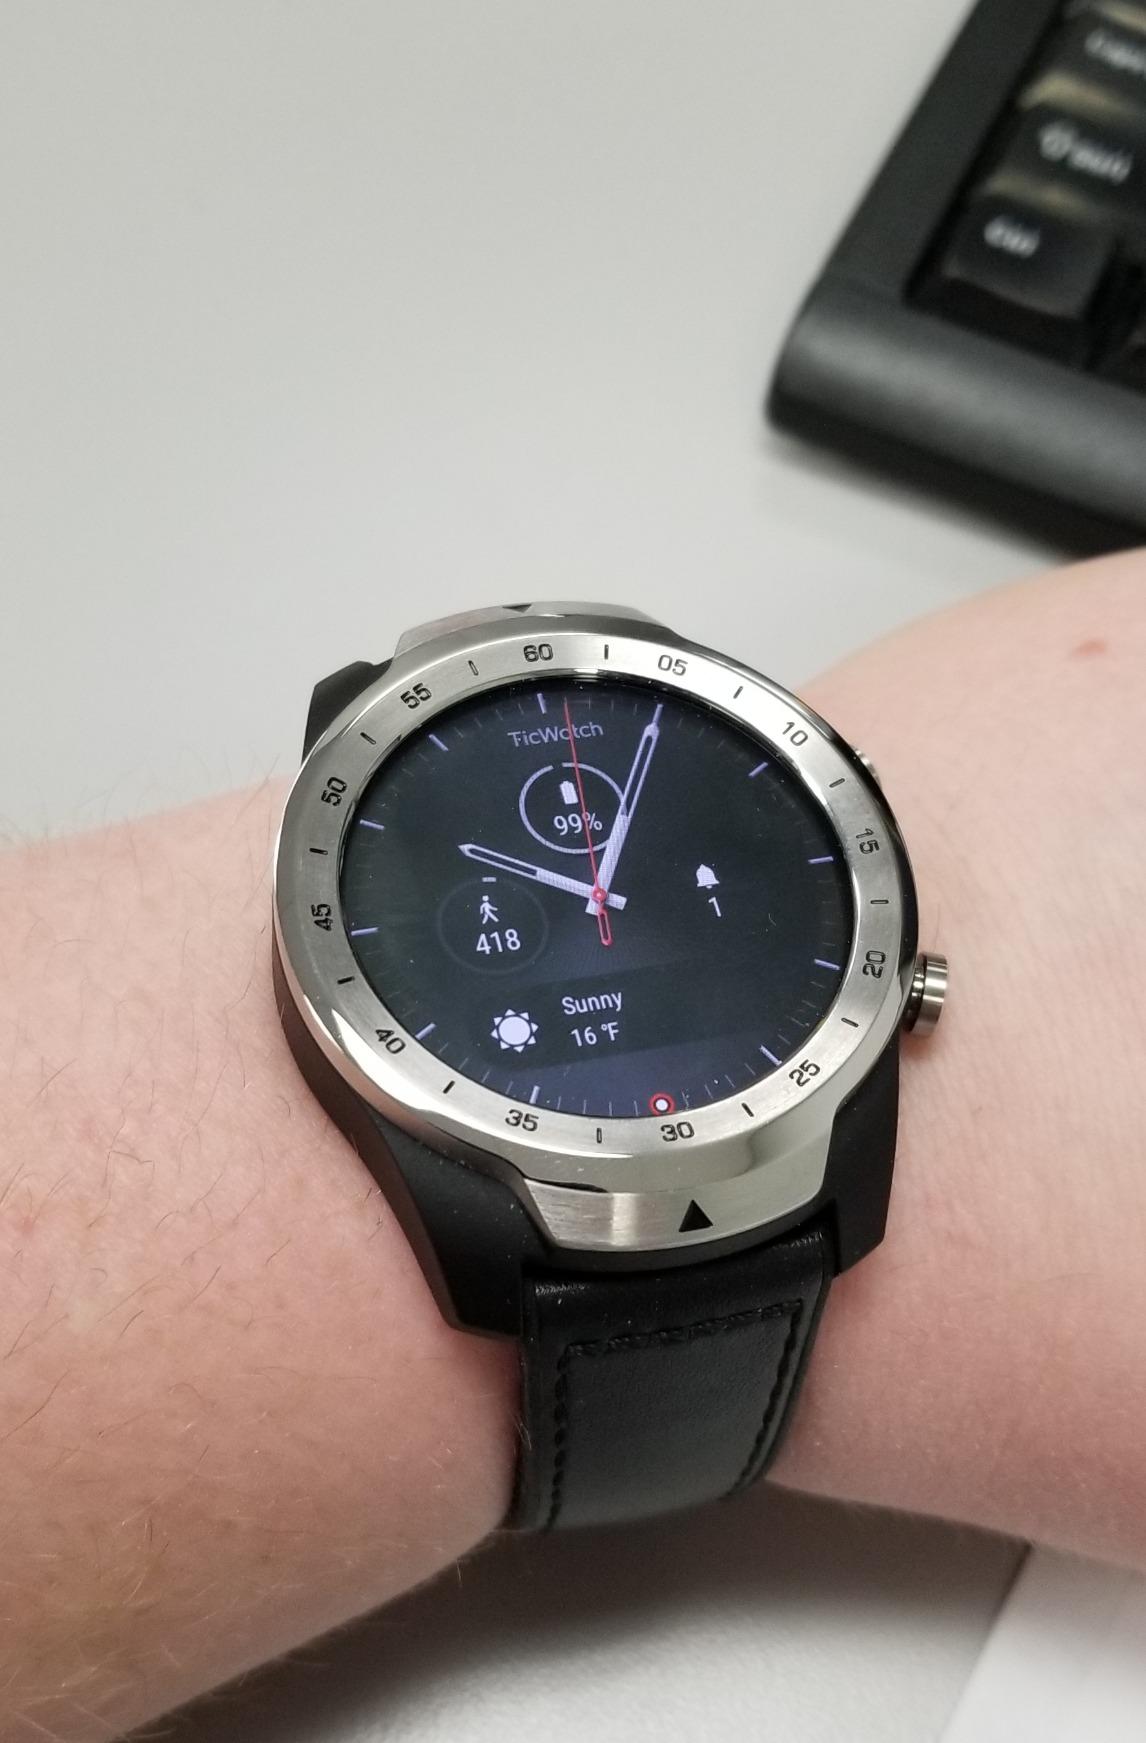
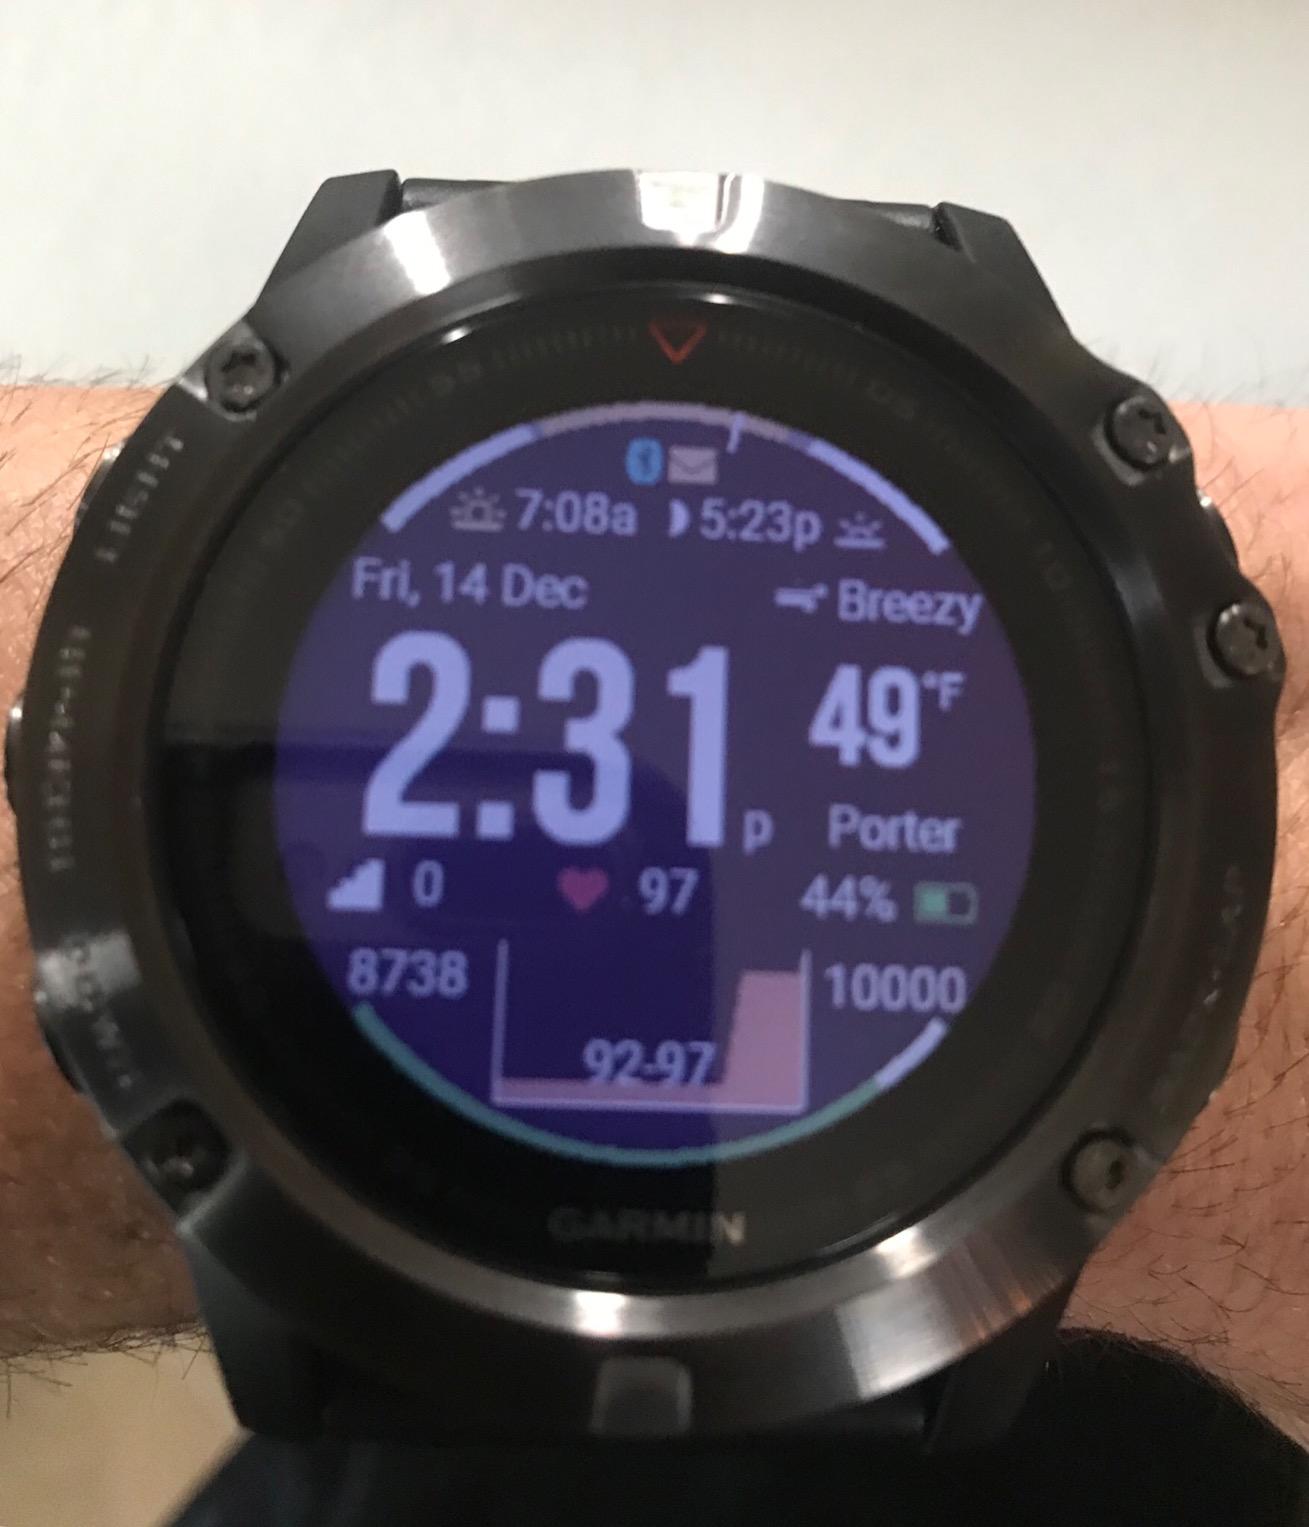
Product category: smartwatch
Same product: no